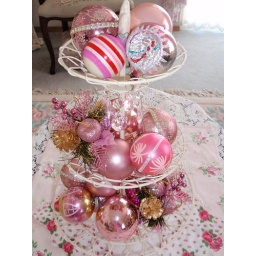
new and old pink ornies in tiered basket